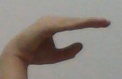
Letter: jeem